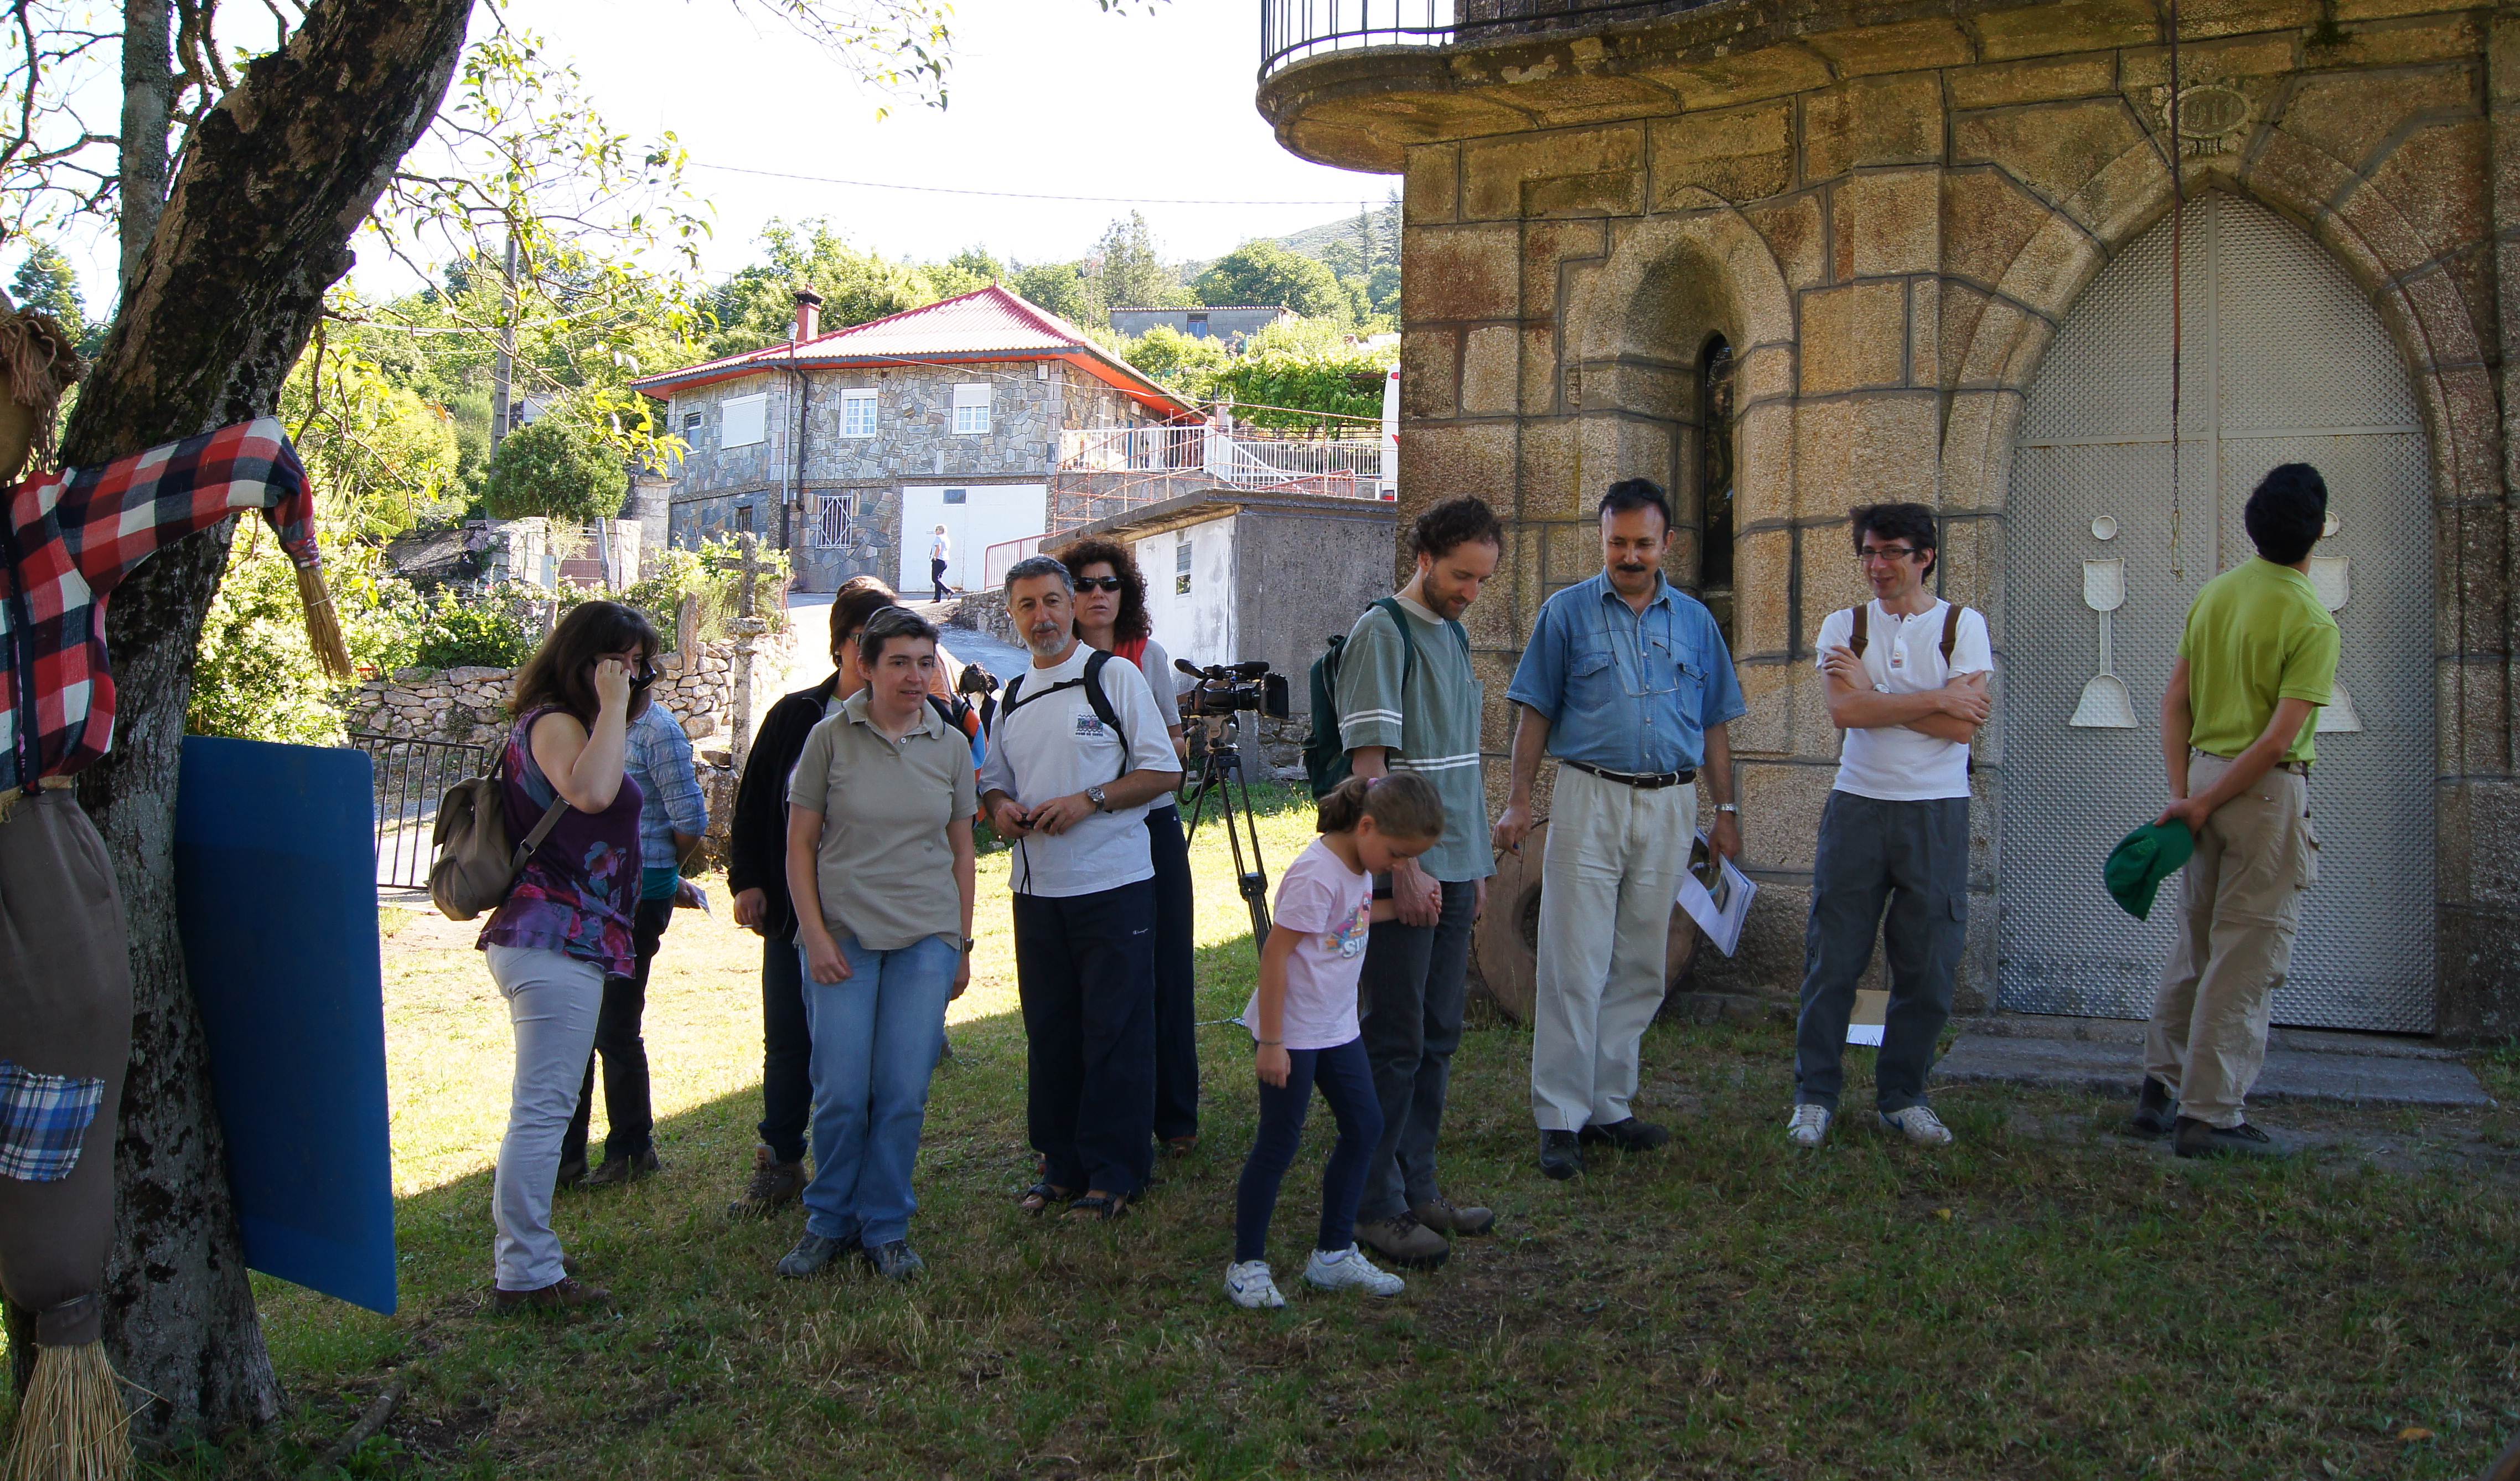
people, community, tourism, spain, galicia, pontevedra, espana, ggl1, alama, rutadaliberdade, sonya55